Hard Rock Stadium

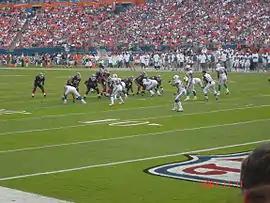
The Miami Dolphins hosting the Buffalo Bills at the stadium in November 2007

After Huizenga bought part of the stadium, it was extensively renovated to accommodate a baseball team at the cost of several million dollars, as part of his successful bid to bring baseball to South Florida. Purists initially feared the result would be similar to Exhibition Stadium in Toronto; when the Toronto Blue Jays played there from 1977 to 1989, they were burdened with seats that were so far from the field (over 800 feet in some cases) that they were not even sold during the regular season. However, Robbie had foreseen Miami would be a likely location for a new or relocated MLB team, and the stadium was designed to make any necessary renovations for baseball as seamless as possible. On January 24, 1994, soon after buying the Dolphins, Huizenga acquired the remaining 50% of the stadium to give him 100% ownership.